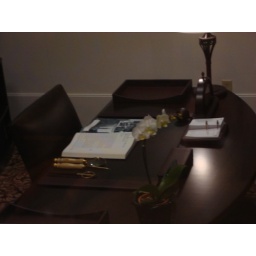
desk in hubbards office